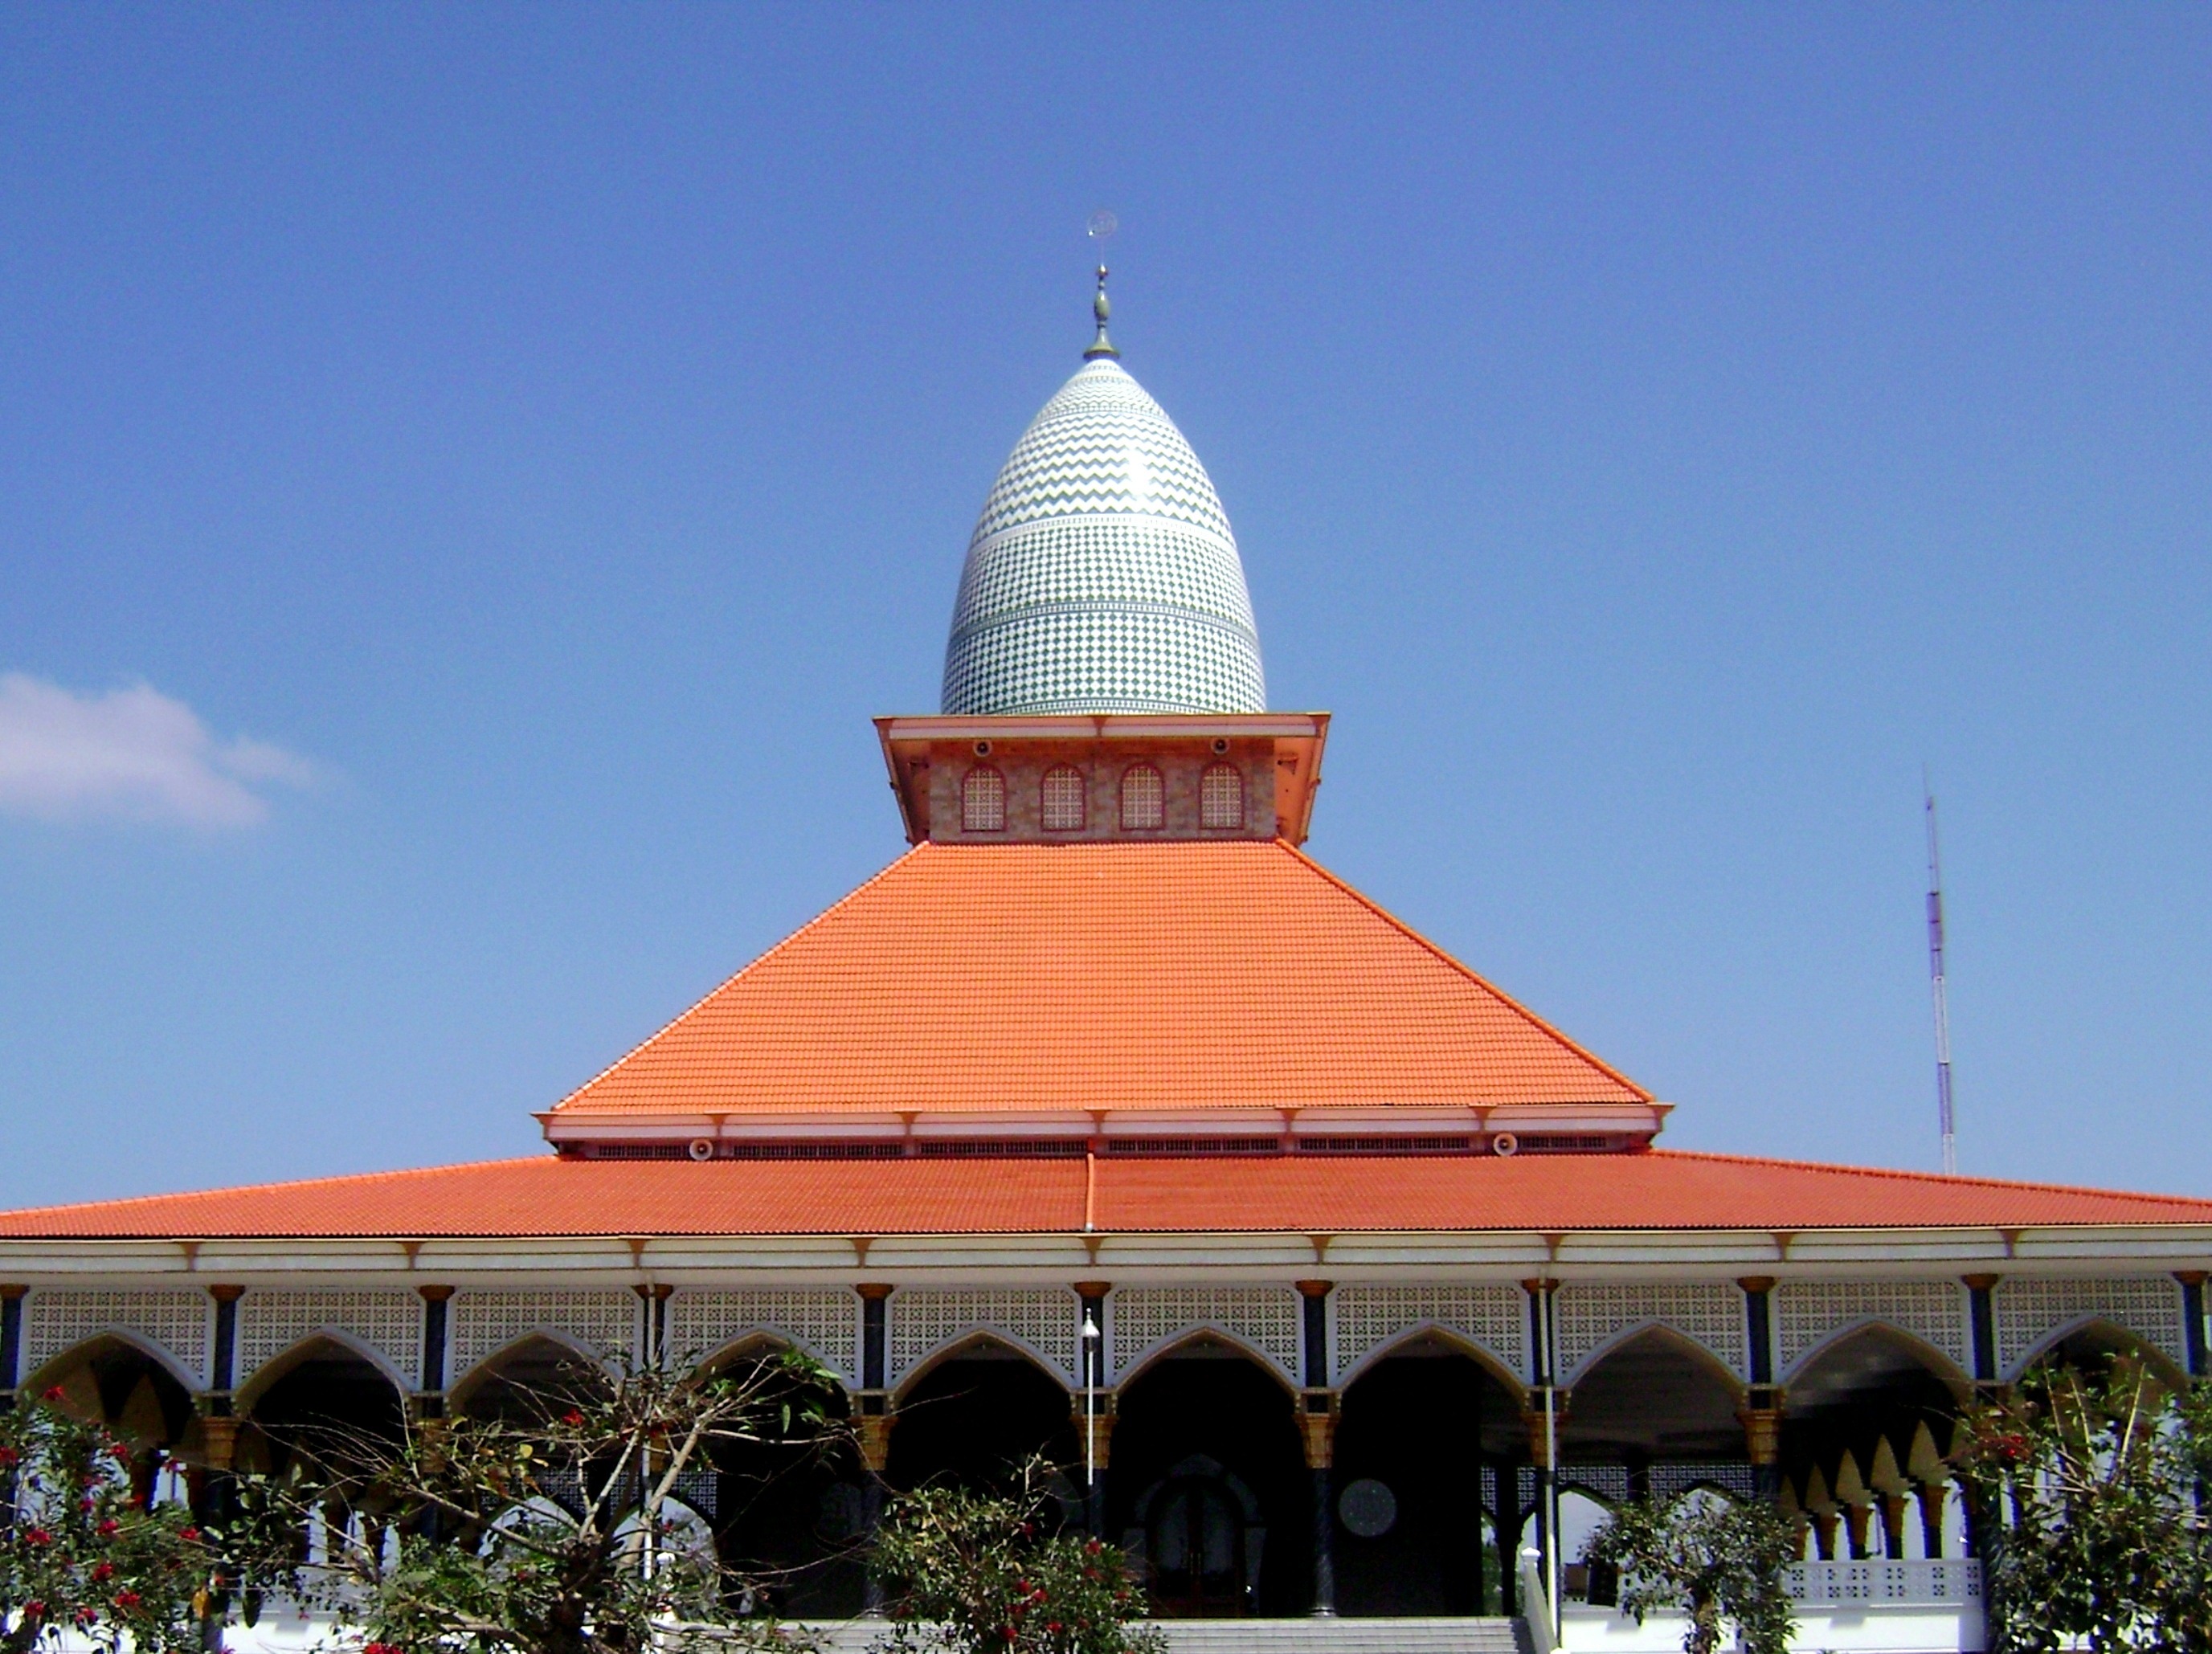
architecture, building, tower, religion, landmark, place of worship, temple, towers, faith, pavilion, shrine, mosque, islam, dome, indonesia, java, masjid, muslim, islamic, moslem, east java, jawa timur, malang, gondanglegi